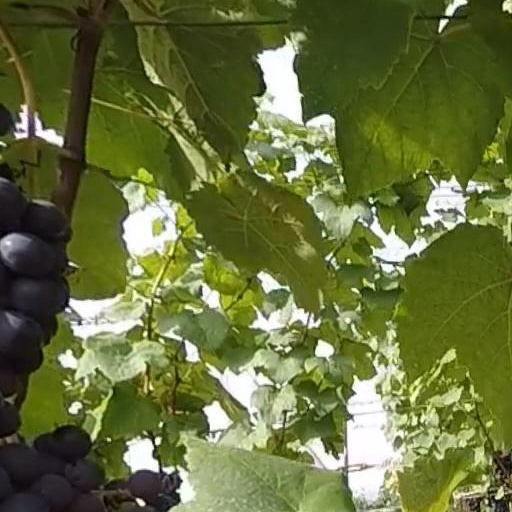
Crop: grape